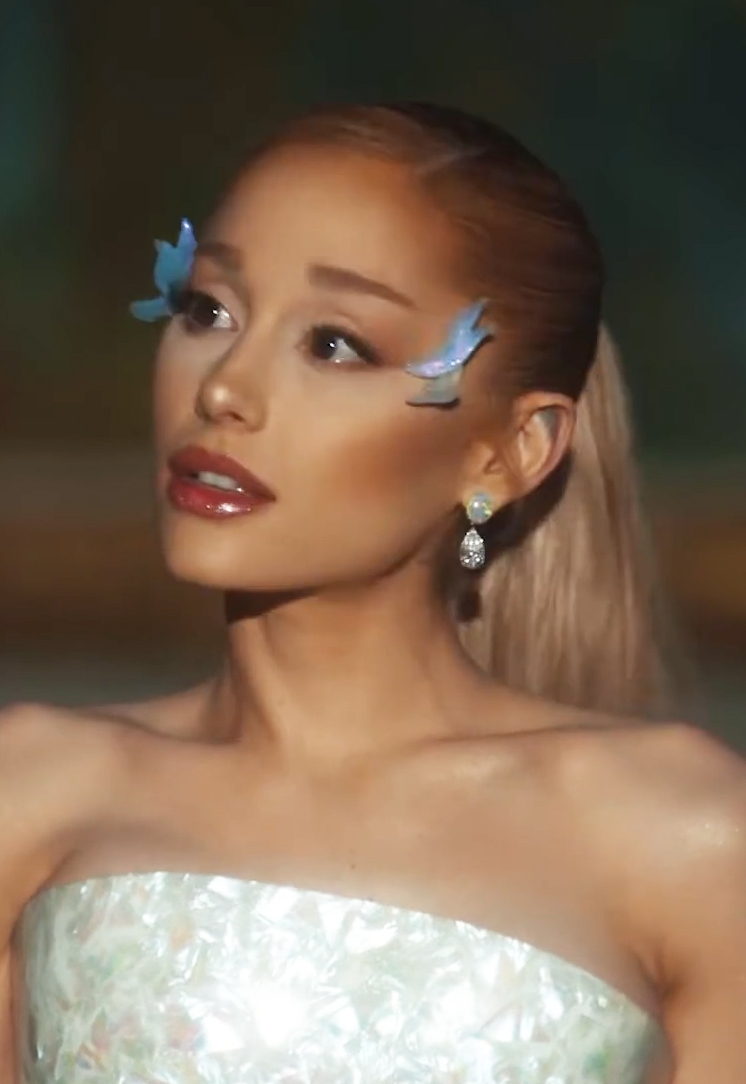
อารีอานา กรานเด

| name = อารีอานา กรานเด
| image = Ariana Grande at the Met Gala 2024 (1).jpg
| caption = กรานเดที่งานเมตกาลาในปี 2024
| birth_name = อารีอานา กรานเด-บูเทรา
| birth_place = โบกาเรตัน (รัฐฟลอริดา)|โบกาเรตัน รัฐฟลอริดา สหรัฐอเมริกา
| family = แฟรงกี กรานเด(พี่ชายต่างบิดา)
| module = Infobox musical artist|embed=yes
| background = solo_singer
| years_active = 2008–ปัจจุบัน
| label = รีพับลิกเรเคิดส์|รีพับลิก
| signature = Ariana signature.png
| agent = Scooter Braun
อารีอานา กรานเด-บูเทรา (; เกิด 26 มิถุนายน ค.ศ. 1993) หรือชื่อในวงการคือ อารีอานา กรานเด () เป็นนักร้องและนักแสดงชาวอเมริกัน เธอเริ่มงานละครบรอดเวย์เรื่อง "13 (ละครเวที)|13" ก่อนรับบทแคต วาเลนไทน์ ในซีรีส์โทรทัศน์"วิคตอเรียยืนหนึ่ง|วิกทอเรียส" ช่องนิคคาโลเดียนในปี ค.ศ. 2009 ซีรีส์ฉายจบสี่ซีซัน และกรานเดแสดงในภาคแยกเรื่อง "แซมแอนด์แคต" ฉายจบในปี 2014 เธอยังมีบทบาทในละครเวที โทรทัศน์ และภาพยนตร์ และพากย์เสียงให้แอนิเมชันโทรทัศน์และภาพยนตร์ด้วย
กรานเดเริ่มงานดนตรีด้วยเพลงประกอบซีรีส์ อัลบั้ม"วิกทอเรียส: มิวสิกฟรอมอะฮิตทีวีโชว์|เพลงจาปวิกทอเรียส" (2011) เธอเซ็นสัญญากับค่ายรีพับลิกเรเคิดส์และออกสตูดิโออัลบั้มแรก "ยัวส์ทรูลี (อัลบั้มอารีอานา กรานเด)|ยัวส์ทรูลี" ในปี 2013 เปิดตัวอันดับหนึ่งในชาร์ตบิลบอร์ด 200|"บิลบอร์ด" 200 ซิงเกิลแรกจากอัลบั้ม "เดอะเวย์ (เพลงอารีอานา กรานเด)|เดอะเวย์" เปิดตัวที่อันดับ 10 ในชาร์ตบิลบอร์ดฮอต 100|"บิลบอร์ด"ฮอต 100 นักวิจารณ์เปรียบช่วงเสียงของเธอกับช่วงเสียงของมารายห์ แครี
สตูดิโออัลบั้มที่สองของกรานเดคือ "มายเอเวอรีติง" (2014) เปิดตัวที่อันดับหนึ่งในสหรัฐ และขึ้นถึงสิบอันดับแรกในอีกหลายประเทศ ซิงเกิล "พรอบเบลิม (เพลงอารีอานา กรานเด)|พรอบเบลิม" "เบรกฟรี (เพลง)|เบรกฟรี" "แบงแบง (เพลงเจสซี เจ นิกกี มินาจ และอารีอานา กรานเด)|แบงแบง" และ "เลิฟมีฮาร์ดเดอร์" มาจากอัลบั้มนั้น เธอมีเพลงติดสิบอันดับแรกในชาร์ต"บิลบอร์ด" 100 ยาวนาน 34 สัปดาห์ติดต่อกัน กรานเดส่งเสริมอัลบั้ม"มายเอฟรีทิง"ด้วยการทัวร์รอบโลกครั้งแรกในชื่อ เดอะฮันนีมูนทัวร์ และแสดงรับเชิญในซีรีส์โทรทัศน์สยองขวัญตลกทางช่องฟ็อกซ์บรอดแคสติง|ฟ็อกซ์เรื่อง "สกรีมควีนส์" เธอออกซิงเกิล "โฟกัส (เพลง)|โฟกัส" เปิดตัวที่อันดับ 7 ในสหรัฐ และออกอีพีชื่อ "คริสต์มาสแอนด์ชิล" และร่วมร้องเพลงในหลายโครงการ ในปี 2016 เธอออกสตูดิโออัลบั้มที่สาม "แดนเจอรัสวูแมน" และอีกหลายเพลงจากอัลบั้ม แดนเจอรัสวูแมน (เพลง)|เพลงที่มีชื่อเดียวกับอัลบั้มเปิดตัวที่อันดับ 10 ในชาร์ต"บิลบอร์ด"ฮอต 100 ทำให้กรานเดเป็นคนแรกในประวัติศาสตร์ของชาร์ตที่ซิงเกิลแรกในสามอัลบั้มเปิดตัวในสิบอันดับแรก อัลบั้มเปิดตัวที่อันดับ 2 ในชาร์ต"บิลบอร์ด" 200
รางวัลที่กรานเดได้รับ ได้แก่ รางวัลอเมริกันมิวสิกอะวอดส์ 3 รางวัล รางวัลศิลปินแจ้งเกิดแห่งปีของสมาคมธุรกิจดนตรี รางวัลเอ็มทีวีมิวสิกอะวอดส์ 1 รางวัล รางวัลเอ็มทีวียุโรปมิวสิกอะวอดส์ 3 รางวัล และเข้าชิงรางวัลแกรมมี 4 รางวัล อัลบั้มของเธอสามอัลบั้มได้รับการรับรองระดับแพลตินัมโดยสมาคมผู้ประกอบกิจการเพลงของสหรัฐอเมริกา ในปี 2016 "ไทม์"ให้กรานเดเป็นหนึ่งใน 100 คนที่มีอิทธิพลมากที่สุดในโลกในรายชื่อไทม์ 100|"ไทม์" 100 ประจำปี ในปี ค.ศ. 2017 กรานเดเดนเจอรัสวูแมนทัวร์|ทัวร์ในอเมริกาเหนือและยุโรป ในปี 2019 กรานเดเป็นผู้หญิงที่มีผู้ติดตามในอินสตาแกรมมากที่สุด
== ชีวิตส่วนตัวและอาชีพ ==
=== 1993–2008: ชีวิตช่วงต้นและจุดเริ่มต้นของอาชีพ ===
อารีอานา กรานเด-บูเทรา เกิดเมื่อวันที่ 26 มิถุนายน ค.ศ. 1993 ในเมืองโบกาเรตัน รัฐฟลอริดา เป็นลูกสาวของ โจแอน กรานเด และ เอ็ดเวิร์ด บูเทรา และมีพี่ชายต่างบิดา ชื่อแฟรงกี้ กรานเด เป็นนักแสดง นักเต้น และโปรดิวเซอร์ ครอบครัวของเธอนั้น เป็นชาวอเมริกันที่มีเชื้อสายจากอิตาลี ครอบครัวของเธอแยกทางกัน ตอนที่เธออายุได้ประมาณ 8-9 ขวบ ส่วนชื่อของเธอนั้นมีที่มาจากเจ้าหญิงออเรียน่า จากเรื่อง :en:Felix_the_Cat|เฟลิกซ์เดอะแคท
ตอนเด็ก ๆ เธอเคยแสดงในโรงภาพยนตร์ของเด็กในฟลอลิดา เล่นบทบาทแรกของเธอในฐานะ :en:Annie_(musical)|Annieรวมทั้งการแสดงในละครเพลง :en:Adaptations_of_The_Wizard_of_Oz|พ่อมดแห่งเมืองออซและ โฉมงามกับเจ้าชายอสูร และตอนอายุได้ 8 ปี เธอได้ร้องเพลงร่วมกับวงออเคสต้า อย่างเช่น :en:Florida_Philharmonic_Orchestra|South Florida Philharmonic, Florida Sunshine Pops และ Symphonic Orchestras และเธอได้ร้องเพลง "เดอะสตาร์สแปงเกิลด์แบนเนอร์ (เพลงชาติประจำสหรัฐ)" ในรายการโทรทัศน์แห่งชาติ เพื่อทีมฮ็อคกี้ :en:Florida_Panthers|ฟลอริด้า แพนเธอร์ส และเธอได้จบการศึกษาจาก :en:Pine_Crest_School|Pine Crest Schoolและ :en:North_Broward_Preparatory_School|North Broward Preparatory School
ตอนอายุได้ 13 ปี เธอเริ่มจริงจังกับอาชีพดนตรีมากขึ้น แต่เธอก็ยังคงทำแสดงละครอยู่ เมื่อเธอมาถึงเมือง ลอสแอนเจลิสได้พบกับผู้จัดการของเธอ เธอตั้งใจจะทำอัลบั้มเพลงแนว ริทึมแอนด์บลูส์|อาร์แอนด์บีตอนอายุ 14 ปี ในปี 2008 เธอเริ่มงานละครบรอดเวย์เรื่อง ":en:13_(musical)|13" ซึ่งทำให้เธอได้รับรางวัล National Youth Theatre Association Award เมื่อเธอได้เข้ามาทำงานด้านเพลง เธอก็ออกจากโรงเรียนมัธยม :en:North_Broward_Preparatory_School|North Broward Preparatory Schoolแต่เธอก็ยังลงทะเบียนเรียนอยู่ แต่เรียนกับติวเตอร์ และเธอยังร้องเพลงหลายครั้งที่ร้านเบิร์ดแลนด์ ใน นครนิวยอร์ก|นิวยอร์ก
=== 2009–2013: ช่องนิกเคโลเดียนและอัลบั้ม "Yours Truly" ===
เธอได้เข้าไปออดิชั่นในเรื่อง :en:Victorious|วิกทอเรียส ของช่องนิกเคโลเดียนในปี 2009 เธอได้ไปแคสในบทบาทของ Cat Valentine (Victorious)|Cat Valentine ซึ่งเธอต้องย้อมผมสีแดงเพื่อรับบทบาทนี้ ซิตคอมเรื่องนี้ได้ออกอากาศใน ปี 2010 ซึ่งได้รับกระแสตอบรับดีมาก ทำให้เธอเป็นที่รู้จักมากขึ้น ในฐานะ ไอดอลวัยรุ่น แต่เธอก็ยังสนใจในอาชีพนักร้องอยู่ เธอได้กล่าวว่า "อาชีพนักแสดงเป็นอะไรที่สนุก แต่อาชีพนักร้องยังเป็นสิ่งแรกและสิ่งที่ฉันอยากทำมากที่สุดมาโดยตลอด" ในปี 2010 เธอได้รับบทบาทเป็น มิเรียม ในละครเวที "Cuba Libre" ซึ่งเขียนและแต่งโดย นักแต่งเพลง เดสมอนด์ ไชลด์
หลังจากภาคแรกของ:en:Victorious|วิกทอเรียสจบลง. เธอตั้งใจที่จะทำงานในอาชีพนักร้อง และเริ่มทำอัลบั้มแรกในเดือนสิงหาคม ค.ศ. 2010. เธอได้ทำเพลงแรกของเธอ มีชื่อว่า "Give It Up" เป็นเพลงประกอบ :en:Victorious|วิกทอเรียสในปี 2011 ตอนที่กำลังถ่ายทำเรื่อง วิกทอเรียส เธอได้อัดคลิปร้องเพลงคัฟเวอร์ศิลปินต่าง ๆ อาทิเช่น อะเดล บียอนเซ่ โนวส์|บียอนเซ่ และ อลิเชีย คีส์ และเธอได้อัปโหลดลงยูทูบ|ยูทูบ เพื่อนของ มอนเต ลิปแมน ผู้บริหารของบริษัท Republic Records ได้มาเจอกับคลิปของเธอ และเกิดประทับใจในเสียงของเธอ ได้ส่งลิงก์ไปให้ มอนเต ลิปแมน และเธอได้เซ็นสัญญากับค่ายเพลง Republic และเธอก็ได้ปล่อยซิงเกิลแรกของเธอ "Put Your Hearts Up" ในปี 2011 ซึ่งเป็นเพลงในหนึ่งอัลบั้มเพลงป๊อปวัยรุ่น และต่อมาเธอได้ปฏิเสธเพลงว่าเพลงไม่ใช่แนวทางของตน ไม่ใช่ประเภทเพลงที่ตนอยากทำ แต่ต่อมาเพลงได้รับการรับรองระดับโกลด์โดยสมาคมผู้ประกอบกิจการเพลงของสหรัฐอเมริกา
ชุดเพลงประกอบของซิตคอม วิกทอเรียส 2.0 ได้ปล่อยออกมาเมื่อวันที่ 5 มิถุนายน ค.ศ. 2012 อาริร่วมร้องในเพลง "Don't You (Forget About Me)".หลังจากภาคที่ 3 ของวิทอเรียส วิกทอเรียสก็ไม่ได้มีภาคต่ออีก ภาคที่ 3 และเพลงประกอบถูกปล่อยเมื่อวันที่ 6 พฤศจิกายน ค.ศ. 2012 เธอได้ร่วมร้องเพลง "L.A. Boyz" ในเดือนธันวาคม ปี 2012 เธอได้ร่วมร้องเพลงกับนักร้องชาวอังกฤษ มิคา ในเพลง "Popular Song (Mika song)|Popular Song"
และเธอได้แสดงซิตคอมเรื่อง "Sam & Cat" เธอได้รับบทเป็น Cat Valentine จากเรื่อง วิกทอเรียส และได้ร่วมแสดงกับ :en:Jennette_McCurdy|เจนเน็ตต์ แมคเคอร์ดี้ซึ่งรับบทเป็น Sam Puckett (iCarly)|Sam Puckett จาก "iCarly" ออกอากาศเมื่อ 8 มิถุนายน ค.ศ. 2013 ได้กระแสตอบรับดีมาก
เธอได้บันทึกอัลบั้มเปิดตัวของเธอ "Yours Truly (Ariana Grande album)|Yours Truly" ในช่วง 3 ปีที่ผ่านมา ชื่อแรกเริ่มของอัลบั้มคือ Daydreamin อัลบั้มถูกปล่อยเมื่อวันที่ 30 สิงหาคม ค.ศ. 2013. เธอได้แต่งเพลงหลายเพลงในอัลบั้มนี้ ในเดือนกันยายน ปี 2013 อัลบั้มเปิดตัวอันดับหนึ่งในชาร์ตบิลบอร์ด 200|"บิลบอร์ด" 200 กับยอดขาย 138,000 ก๊อปปี้ ตั้งแต่สัปดาห์แรก
ซิงเกิลเดียวเพลง "The Way (Ariana Grande song)|The Way" ร่วมกับ แม็ก มิลเลอร์, เปิดตัวอันดับ 10 บน Billboard Hot 100|"Billboard" Hot 100, และอันดับสูงสุดที่ได้คือ อันดับ 9 ใช้เวลาอยู่บนชาร์ตเป็นเวลา 26 สัปดาห์ เธอถูกฟ้องโดย Minder Music เหตุที่เลียนแบบเพลง "What we gotta do right here is go back, back in time" จาก 1972 song "Troglodyte (Cave Man)" โดย The Jimmy Castor Bunch. เธอได้รับการจัดอันดับจากนิตยสารบิลด์บอร์ด ในหัวข้อ "Music's Hottest Minors 2013" ซึ่งเธออยู่ในอันดับ 4. ต่อมาซิงเกิลเดียวเพลงที่สอง "Baby I" เปิดตัวที่อันดับ 21 บน Billboard Hot 100|"Billboard" Hot 100 และซิงเกิลที่ 3 "Right There (Ariana Grande song)|Right There" ร่วมกับ บิ๊ก ฌอน เปิดตัวที่อันดับที่ 84
ในปี 2013 เธอได้แสดงเรื่อง :en:Swindle_(2013_film)|Swindleรับบทเป็น Amanda Benson และในเดือนเดียวกัน เธอได้ปล่อยซิงเกิลซึ่งเธอทำร่วมกับ นาธาน ไซกส์ หนุ่มอังกฤษจากวง เดอะวอนเทด "Almost Is Never Enough" และก็ยังไปร่วมคอนเสิร์ต Believe Tour ของ จัสติน บีเบอร์ อีกด้วย และในปี 2013American Music Awards of 2013|American Music Awards เธอชนะรางวัล "ศิลปินหน้าใหม่แห่งปี". เธอปล่อยเพลงคริสต์มาส 4 เพลง ในอัลบั้ม "Christmas Kisses (EP)|Christmas Kisses" ในช่วงเดือนธันวาคม. ประกอบไปด้วยเพลง "Last Christmas#Ariana Grande version|Last Christmas", "Love Is Everything", "Snow in California" และ "Santa Baby#Cover versions|Santa Baby"
=== 2014–2015: อัลบั้ม "My Everything" ===
มกราคม ค.ศ. 2014 เธอเริ่มทำอัลบั้มเพลงที่ 2 ของเธอกับ นักร้อง-นักแต่ง ไรอัน เท็ดเดอร์ นักดนตรี เบนนี บลังโก และโปรดิวเซอร์ แมกซ์ มาร์ติน และเธอก็ยังแต่งเพลงหลายเพลงในอัลบั้มนี้อีกด้วย ในเดือนเดียวกันเธอได้รับรางวัล the Favorite Breakout Artist award ที่งาน 40th People's Choice Awards|People's Choice Awards 2014 มีนาคม ปี 2014 เธอได้ร่วมร้องเพลงที่ทำเนียบขาว "Women of Soul: In Performance at the White House" และในเดือนต่อมา เธอก็ได้รับเชิญจากบารัก โอบามา|ประธานาธิบดี บารัค โอบามาให้มาแสดงในงาน Easter Egg Roll และได้ออกเพลงใหม่ที่ร่วมร้องเพลงกับนักร้องอาร์แอนด์บีอย่าง คริส บราวน์|คริส บาวน์ "Don't Be Gone Too Long" มีกำหนดการปล่อยวันที่ 24 มีนาคม แต่เกิดดีเลย์เพราะปัญหาด้านกฎหมายของคริส บราวน์ และเธอได้รับรางวัลศิลปินยอดเยี่ยมแห่งปีจาก the Music Business Association
เธอได้ปล่อยอัลบั้มที่สอง "My Everything (Ariana Grande album)|My Everything" เมื่อวันที่ 25 สิงหาคม ปี 2014 กับยอดขาย 169,000 ก๊อปปี้ ในสัปดาห์แรก ทำให้เพลง "Problem (Ariana Grande song)|Problem" ที่ได้ อิกกี อะเซเลีย|อิ๊กกี้ อาซาเลียแรปเปอร์สาวจากออสเตรเลียมาร่วมร้องด้วย เปิดตัวด้วยอันดับที่ 3 บน Billboard Hot 100|"Billboard" Hot 100 และเปิดตัวอันดับที่ 1 บน UK Singles Chart เพลงที่สองคือเพลง "Break Free (song)|Break Free" ร่วมกับนักดนตรีชาวเยอรมัน เซดด์ อันดับสูงสุดที่ทำได้คือ อันดับที่ 4 บน Billboard Hot 100|"Billboard" Hot 100 และเธอได้ขึ้นแสดงเปิดงาน 2014 MTV Video Music Awards และยังได้รับรางวัลมิวสิควิดิโอเพลงป๊อปยอดเยี่ยม และเธอยังได้ไปร่วมร้องเพลง "Bang Bang (Jessie J, Ariana Grande and Nicki Minaj song)|Bang Bang" ที่ร่วมร้องกับ เจสซี เจ และ นิกกี มินาจ
27 กันยายน ปี 2014 เธอได้ขึ้นแสดงที่รายการ Saturday Night Live (season 40)|season 40 และสามวันต่อมาเธอได้ปล่อยเพลงที่ 3 จากอัลบั้ม "My Everything", "Love Me Harder" ที่ได้ เดอะวีกเอนด์ มาร่วมร้องด้วย และในเดือนพฤศจิกายน ปี 2014 เธอได้ไปร่วมร้องเพลงให้กับ เมเจอร์ เลเซอร์ ในเพลง "All My Love (Major Lazer song)|All My Love" ซึ่งเป็นเพลงประกอบภาพยนตร์เรื่อง เกมล่าเกม 3 ม็อกกิ้งเจย์ ภาค 1 และในเดือนเดียวกัน เธอได้ปล่อยเพลงคริสต์มาส "Santa Tell Me" ต่อมาเธอได้ปล่อยเพลงที่ 4 จากอัลบั้ม "My Everything", "One Last Time (Ariana Grande song)|One Last Time"
ต้นปี 2015 เธอได้ทัวร์ The Honeymoon Tour ที่อเมริกาเหนือ ยุโรป เอเชีย และอเมริกาได้ รายได้ในการทัวร์ครั้งนี้สูงถึง 14 ล้านเหรียญสหรัฐ. และเธอได้ร่วมร้องเพลงให้กับ แคชเมียร์ แคท ในเพลง Adore (Cashmere Cat song)|"Adore" ซึ่งปล่อยในเดือนมีนาคม ซึ่งเป็นช่วงที่มีการทัวร์อยู่
ในปี 2015 เธอได้แขกรับเชิญหลายตอนในทีวีซีรีส์ของ Fox Broadcasting Company|Fox เรื่อง "Scream Queens (2015 TV series)|หวีดสยองต้องเริ่ด" เธอได้รับบทบาทเป็น Sonya Herfmann|Chanel #2 และเธอก็ได้เปิดตัวน้ำหอม "Ari by Ariana Grande" เธอได้ถ่ายทำรายการ TV ของ Fox Broadcasting Company|Fox "Knock Knock Live" แต่รายการถูกยกเลิกก่อนที่ตอนของเธอจะออนแอร์ และในปี 2015 เธอได้เริ่มทำอัลบั้มที่ 3 ของเธอ "Dangerous Woman (album)|Dangerous Woman" ซึ่งตอนแรกมีชื่อว่า "Moonlight." ในเดือนตุลาคม ปี 2015 เธอได้ปล่อยซิงเกิลเดี่ยว "Focus (song)|Focus" ซึ่งเปิดตัวที่อันดับ 7 บน Billboard Hot 100|"Billboard" Hot 100 และระหว่างปี 2015 เธอได้ร่วมงานกับ อันเดรอา โบเชลลี ในเพลง "E Più Ti Penso" และได้ร้องเพลงประกอบภาพยนตร์เรื่อง Hercules เพลง "Zero to Hero" ซึ่งรวมอยู่ในอัลบั้ม "We Love Disney (2015 album)|We Love Disney" และยังได้ร่วมร้องกับ เมแกน เทรนเนอร์ และ ฮู อีส แฟนซี ในเพลง "Boys like You (Who Is Fancy song)|Boys like You" และเธอยังได้ปล่อยอัลบั้มคริสต์มาส EP 2 ที่มีชื่ออัลบั้ม "Christmas & Chill" ซึ่งมีทั้งหมด 6 เพลง ประกอบไปด้วยเพลง "Intro"|Intro, Wit it this christmas, December, Not Just on Christmas, True Love และ Winter Things
=== 2016–2017: อัลบั้ม "Dangerous Woman" และโปรเจกต์อื่น ๆ ===
มีนาคม ปี 2016 เธอได้ปล่อยเพลง "Dangerous Woman (song)|Dangerous Woman" ซึ่งเป็นชื่อเดียวกับอัลบั้มที่ 3 ของเธอ เปิดตัวด้วยอันดับที่ 10 บน Billboard Hot 100|"Billboard" Hot 100 ต่อมาขึ้นมาอยู่อันดับ 8. 12 มีนาคม 2016 เธอได้รับเชิญเป็นโฮส ในรายการ "แซเทอร์เดย์ไนต์ไลฟ์" เธอได้ขึ้นแสดงเพลงในอัลบั้มใหม่ของเธอ เพลง "Be Alright (Ariana Grande song)|Be Alright" และต่อมาในวันที่ 18 มีนาคมเธอได้ปล่อยเพลง "Be Alright (Ariana Grande song)|Be Alright" ซึ่งเปิดตัวในอันดับที่ 48 บน Billboard Hot 100|"Billboard" Hot 100 ในเดือนพฤษภาคม เธอได้ไปโปรโมตอัลบั้มในรายการ "The Voice (U.S. TV series)|The Voice" season 10 เธอได้ร้องซิงเกิลที่ 2 จากอัลบั้มที่สามของเธอ ก็คือเพลง "Into You (Ariana Grande song)|Into You" และเธอยังได้ คริสตินา อากีเลรา มาร่วมร้องในเพลง "Dangerous Woman" เธอได้ปล่อยอัลบั้มเต็มในวันที่ 20 พฤษภาคม ปี 2016 เปิดตัวในอันดับที่ 2 บน บิลบอร์ด 200|"บิลบอร์ด" 200 อันดับ 1 ในสหราชอาณาจักร, อันดับ 2 ในญี่ปุ่น และอันดับ 1 อีกหลาย ๆ ประเทศ และต่อมาในเดือนกรกฎาคมที่งาน Summertime Ball ถูกจัดขึ้นที่ สนามกีฬาเวมบลีย์ เธอได้ขึ้นแสดงเพลงในอัลบั้มของเธอทั้งหมด 3 เพลง และในเดือนสิงหาคมเธอได้ปล่อยซิงเกิลที่ 3 จากอัลบั้ม "Dangerous Woman" เพลง "Side to Side (song)|Side to Side" ที่ได้นักร้องชาวอเมริกันอย่าง นิกกี มินาจ ที่ก่อนหน้านี้เคยร่วมทำงานเพลงด้วยกันมาแล้ว อย่างเพลง "On your knees" ทำให้เพลงได้รับกระแสตอบรับดีมาก จนได้อันดับที่ 4 บน Billboard Hot 100|"Billboard" Hot 100 และมิวสิควิดิโอเพลง "Side to Side (song)|Side to Side" มีผู้เข้าชมมากกว่า 1,700 ล้านครั้ง และอัลบั้ม "Dangerous Woman" ได้เข้าชิงรางวัลที่ยิ่งใหญ่ที่สุดของวงการเพลงอย่าง Grammy Awards ในปี 2017
ในปี 2016 เธอได้ร่วมแสดงในเรื่อง ซูแลนเดอร์ 2 (2016) ซึ่งรับบทเป็น Cameo ที่นำแสดงโดย เบน สติลเลอร์ และ โอเวน วิลสัน. และเธอยังได้ร่วมแจมกับ MAC Cosmetics|แมค เป็นคอลเลคชั่นเครื่องสำอาง Ariana Grande's viva glam ซึ่งรายได้ทั้งหมดบริจาคให้กับMAC AIDS Fund|มูลนิธิเอดส์ของแมค และต่อมาเธอได้เปิดตัวน้ำหอมเพิ่มเติม คือ กลิ่น Sweet like candy และได้ร่วมกับแบรนด์เสื้อผ้าอย่าง Lipsy London. และเธอได้ถ่ายโฆษณาทีวีสำหรับ T-Mobile|ที-โมบิล ซึ่งออนแอร์ในเดือนตุลาคม ปี 2016 และในเดือนธันวาคม เธอได้รับเป็น Penny Pingleton ในภาพยนตร์เรื่อง Hairspray Live และในเดือนเดียวกัน เธอได้ร่วมร้องเพลงกับ สตีวี วันเดอร์ ในเพลง "Faith (Stevie Wonder song)|Faith" ประกอบภาพยนตร์เรื่อง :en:Sing_(2016_American_film)|ร้องจริง เสียงจริง
เมื่อวันที่ 3 กุมภาพันธ์ ปี 2017 เธอได้เริ่ม Dangerous Woman Tour ตั้งแต่อเมริกาเหนือจนกลางเมษายน และยังคงต่อเนื่องไปจนถึงเวนิส ยุโรป ในเดือนพฤษภาคม และมิถุนายน ปี 2017 ส่วนอเมริกาใต้ในเดือนกรกฎาคม และพักทัวร์สองเดือน และจบทัวร์ในเดือนกันยายนในออสเตรเลีย ส่วนแผนการทัวร์ในเอเชียมีขึ้นในเดือนสิงหาคม ประกอบด้วยประเทศญี่ปุ่น, เกาหลีใต้, ไทย, ฟิลิปปินส์และจีน
และเธอได้ร่วมร้องเพลงกับ จอห์น เลเจนด์ ในเพลง "Beauty and the Beast" ซึ่งประกอบภาพยนตร์เรื่อง โฉมงามกับเจ้าชายอสูร (ภาพยนตร์ พ.ศ. 2560)|โฉมงามกับเจ้าชายอสูร และเพลงของ Calvin Harris ในเพลง "Heatstroke" โดยร่วมกับ Young Thug, Pharrell Williams ในอัลบั้มใหม่ของ Calvin Harris ในเดือนมิถุนายน
=== 2018–2019: อัลบั้ม "Sweetener" และ "Thank U, Next" ===
24 มีนาคม ค.ศ. 2018 กรานเดได้ร่วมแสดงในงาน “มาร์ชฟอร์เอาเออร์ไลฟ์|March for Our Lives” เพื่อสนับสนุนการเรียกร้องให้ยกเลิกการจำหน่ายอาวุธปืนเนื่องจากเหตุยิงกันในโรงเรียนมัธยมสโตนแมนดักกลาส เมืองพาร์คแลนด์ รัฐฟลอริดา โดยเธอขึ้นแสดงเพลง “Be Alright” จากอัลบั้ม "Dangerous Woman" หลังจากโอบกอดและถ่ายรูปกับบรรดานักเรียนโรงเรียนสโตนแมนดักกลาส
ส่วนทางด้านอัลบั้ม "Sweetener" ในปี 2016 กรานเดเริ่มทำโปรเจกต์อัลบั้มใหม่ร่วมกับ “ฟาร์เรลล์ วิลเลียมส์” (Pharrell Williams) แต่หลังจากเกิดเหตุการณ์ระเบิดหลังคอนเสิร์ต Dangerous Wonan Tour ของเธอที่กรุงแมนเชสเตอร์ ทำให้โปรเจกต์นี้ถูกล้มเลิกไปเนื่องจากสภาพจิตใจของเธอไม่ดีนัก Tanzer, Myles (May 30, 2018). "Ariana Grande". "The Fader".
หลังจากนั้นในวันที่ 20 เมษายน ค.ศ. 2018 กรานเดได้ปล่อยซิงเกิลแรกจากอัลบั้ม "Sweetener" อย่างเพลง “No Tears Left to Cry” พร้อมกับมิวสิควีดีโอ Reed, Ryan (April 20, 2018). "Hear Ariana Grande's Uplifting New Song 'No Tears Left to Cry'". "Rolling Stone". เปิดตัวพุ่งขึ้นเป็นอันดับที่ 3 บน Billboard Hot 100 อัลบั้ม Sweetener เริ่มวางจำหน่ายรอบพรีออเดอร์ในวันที่ 20 มิถุนายน 2018 พร้อม ๆ กับปล่อยซิงเกลที่ 2 “The Light Is Coming” ที่ได้นักร้องสาวแร็ปเปอร์ชาวอเมริกันอย่างนิกกี มินาจ|นิกกี้ มินาจ (Nicki Minaj) มาร่วมงาน และหลังจากนั้นในวันที่ 23 กรกฎาคม 2018 เธอปล่อยซิงเกิลที่ 3 “God Is a Woman” ตามมา
อัลบั้ม "Sweetener" เริ่มวางจำหน่ายอย่างเป็นทางการในวันที่ 17 สิงหาคม ค.ศ. 2018 มียอดขายในสัปดาห์แรก 402,000 ยูนิตในทั่วโลก ซึ่งมากกว่าผลงานทั้ง 3 อัลบั้มที่ผ่านมา 2 เท่าตัว เปิดตัวขึ้นเป็นอันดับที่ 1 บนชาร์ต Billboard 200|BillBoard 200 และขึ้นเป็นอันดับที่ 1 บน “Worldwide iTunes Album” หลังจากเปิดตัววันแรก พร้อมกับเพลง “Breathin’” ที่เปิดตัวพุ่งขึ้นเป็นอันดับที่ 4 บน “Worldwide iTunes Song Chart” ในวันเดียวกัน โดยในระหว่างวันที่ 20 สิงหาคม – 4 กันยายน 2018 กรานเดได้เดินสายโปรโมทอัลบั้มใหม่ภายใต้ชื่อ “The Sweetener Sessions” ที่ Irving Plaza ในนครนิวยอร์ก The Vic Theatre ในชิคาโก Ace Theater ในลอสแอนเจลิส และ KOKO ในลอนดอน
นอกจากนี้ในปี 2018 กรานเดชนะรางวัลสาขา “Choice Snap chatter” จาก ”2018 Teen Choice Awards|Teen Choice Award 2018 ” และรางวัลสาขา “Best Pop” จากงาน “MTV VMAs 2018” ด้วยผลงานเพลง “No Tears Left To Cry” ในงานครั้งนี้ เธอได้ขึ้นแสดงเพลง “God Is a Woman” ซึ่ง Billboard ได้จัดให้การแสดงของเธอเป็นการแสดงที่ยอมเยี่ยมอันดับที่ 2 รองมาจากการแสดง Hits Medley ของเจนนิเฟอร์ โลเปซ อีกทั้งในงานประกาศรางวัล "MTV VMAs Japan 2018" กรานเดชนะรางวัลสาขา "Best Female Video (International)" จากผลงานมิวสิควีดีโอ “No Tears Left to Cry” จากฝีมือผู้กำกับเดฟ เมเยอรส์ (Dave Meyers)
ในปี 2019 กรานเดออกอัลบั้มที่ห้า "แธงก์ยูเน็กซ์" อัลบั้มนี้ได้รับการตอบรับในทางที่ดี โดยนิตยสารโรลลิงสโตนกล่าวว่า "Thank U, Next" เป็น "หนึ่งในอัลบั้มเพลงป็อปที่ดีที่สุดในปี 2019" ซิงเกิลนำ "Thank U, Next" เปิดตัวเป็นอันดับที่ 1 ของชาร์ตบิลบอร์ดฮอต 100 และกลายเป็นซิงเกิลอันดับที่ 1 ในสหรัฐซิงเกิลแรกของกรานเด อัลบั้มนี้ยังได้เข้าชิงรางวัลแกรมมี สาขาอัลบั้มแห่งปีในปี 2020 อีกด้วย
=== 2020–2023: อัลบั้ม "Positions และบทนำในภาพยนตร์" ===
ต่อมาในปี 2020 กรานเดออกอัลบั้มที่หก "Positions" โดยมีซิงเกิลนำ "positions" ออกเผยแพร่ในวันที่ 23 ตุลาคม ก่อนจะได้ร่วมแสดงภาพยนตร์ของเน็ตฟลิกซ์เรื่อง ดอนท์ลุคอัพ กำกับโดย อดัม แมคเคย์ นำแสดงโดย ลีโอนาร์โด ดิคาปริโอ, เจนนิเฟอร์ ลอว์เลนซ์ ต่อมาในปี 2021 เธอกล่าวว่าเธอจะไม่ได้ทำผลงานเพลงเป็นเวลานาน เนื่องจากตารางการถ่ายภาพยนตร์เรื่อง Wicked ที่ถูกแบ่งเป็นสองภาคของ ที่จะเข้าฉายในคริสต์มาส 2024 และ 2025 โดยเธอจะร่วมเป็นโปรดิวเซอร์ทำเพลงประกอบภาพยนตร์ด้วย
== ผลงานด้านการแสดง ==
== ผลงานละครเวที ==
| class="wikitable"
|- style="background:#b0c4de; text-align:center;"
! ปี
! ชื่อเรื่อง
! แสดงเป็น
|-
| 2008
| "13"
| Charlotte / u/s Patrice
|-
| 2012
| "Cuba Libre"
| Miriam
|-
| 2012
| "A Snow White Christmas"
| Snow White
|
== ผลงานด้านเพลง ==
=== อัลบั้ม ===
* "ยัวส์ทรูลี (อัลบั้มอารีอานา กรานเด)|ยัวส์ทรูลี" (2013)
* "มายเอเวอรีติง" (2014)
* "แดนเจอรัสวูแมน" (2016)
* "สวีตเทนเนอร์ (อัลบั้ม)|สวีตเทนเนอร์" (2018)
* "แทงก์กิวเน็กซ์" (2019)
* "โพซิชันส์ (อัลบั้ม)|โพซิชันส์" (2020)
* "อีเทอร์นอลซันไชน์ (อัลบั้ม)|อีเทอร์นอลซันไชน์" (2024)
== ทัวร์คอนเสิร์ต ==
==== คอนเสิร์ตหลัก ====
*:en:The_Listening_Sessions|The Listening Sessions (2013)
*:en:The_Honeymoon_Tour|The Honeymoon Tour (2015)
*:en:Dangerous_Woman_Tour|Dangerous Woman Tour (2016–2017)
*:en:Sweetener_World_Tour|Sweetener World Tour (2018–2019)
==== โปรโมท ====
*:en:The_Sweetener_Sessions|The Sweetener Sessions (2018)
==== การร่วมทัวร์คอนเสิร์ต ====
* Believe Tour (ร่วมกับ Justin Bieber) (2013)
== อ้างอิง ==
== แหล่งข้อมูลอื่น ==
*
*
*
*
*
*
หมวดหมู่:ชาวอเมริกันเชื้อสายอิตาลี
หมวดหมู่:นักร้องเด็กชาวอเมริกัน
หมวดหมู่:นักแสดงอเมริกัน
หมวดหมู่:บุคคลจากรัฐฟลอริดา
หมวดหมู่:บุคคลที่เคยนับถือศาสนาคริสต์
หมวดหมู่:นักร้องป็อปหญิงชาวอเมริกัน
หมวดหมู่:นักดนตรีอิเล็กทรอนิกส์ชาวอเมริกัน
หมวดหมู่:นักแสดงเด็กหญิงชาวอเมริกัน
หมวดหมู่:นักแสดงหญิงชาวอเมริกันในศตวรรษที่ 21
หมวดหมู่:นักแสดงละครโทรทัศน์หญิงชาวอเมริกัน
หมวดหมู่:ศิลปินสังกัดยูนิเวอร์ซัลมิวสิกกรุป
หมวดหมู่:นักดนตรีป็อปเด็ก
หมวดหมู่:ผู้ที่ได้รับรางวัลแกรมมี
หมวดหมู่:อารีอานา กรานเด